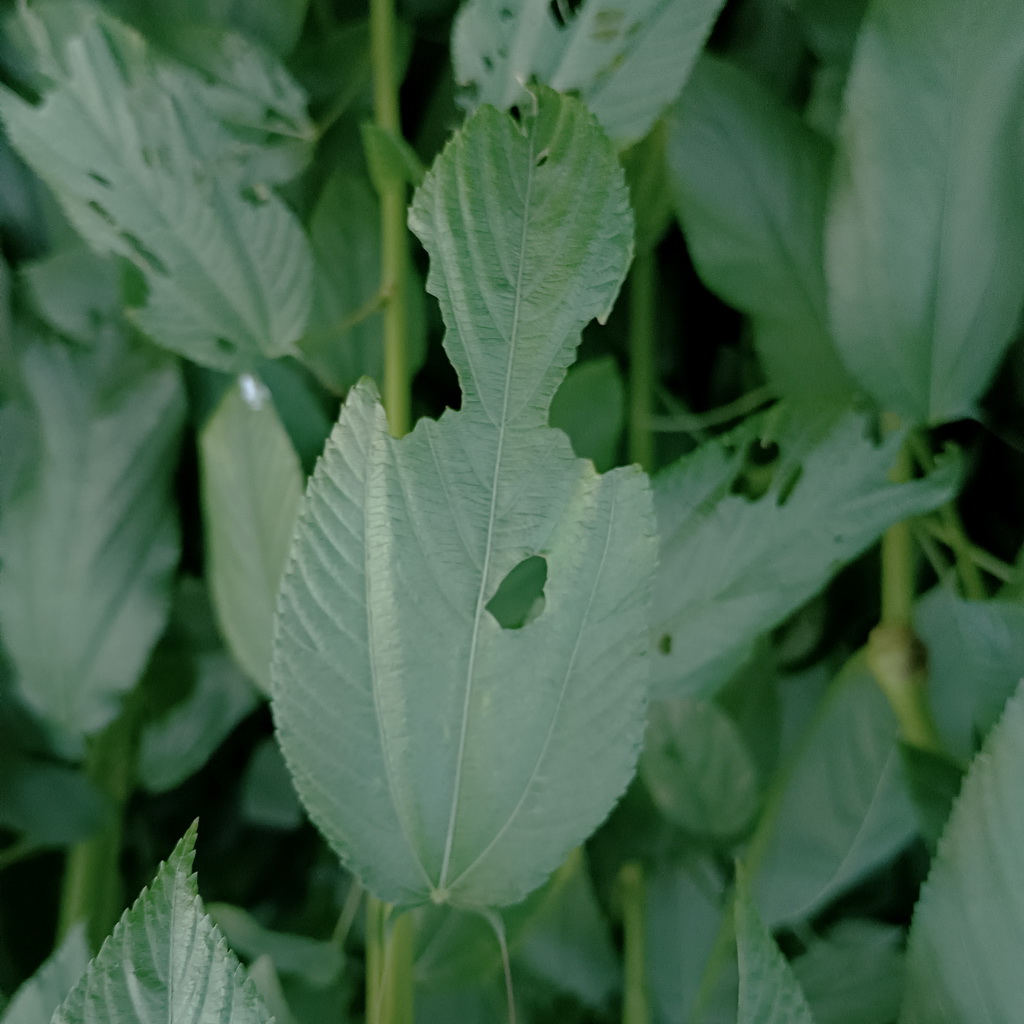
Label: Holed